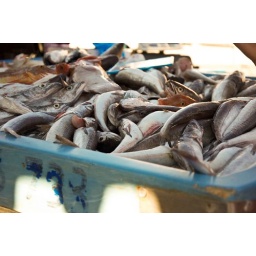
fish market in marseille.